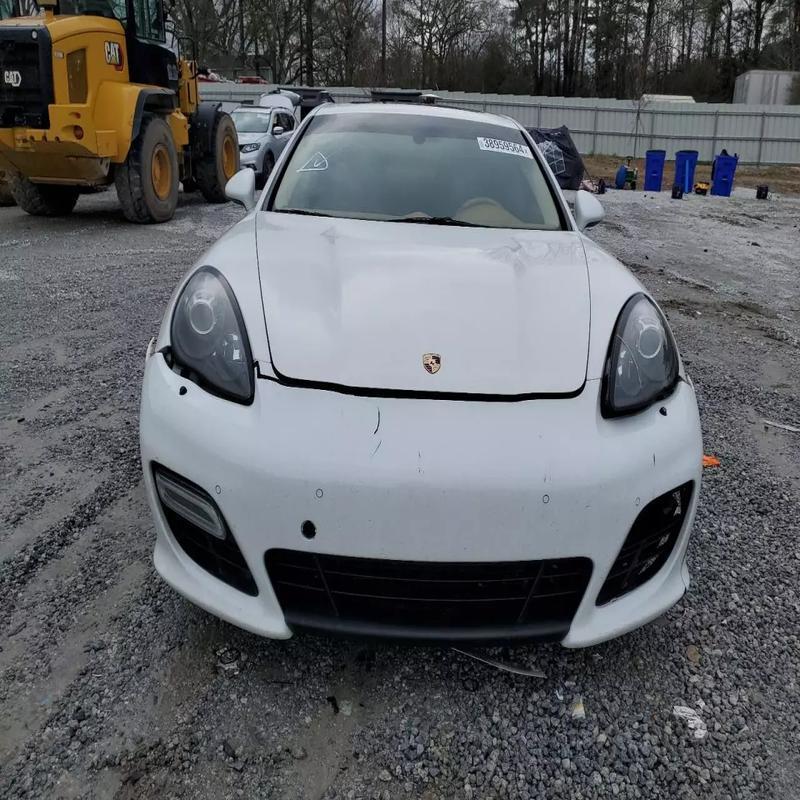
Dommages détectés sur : capot, aile avant droite, aile avant gauche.
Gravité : majeur